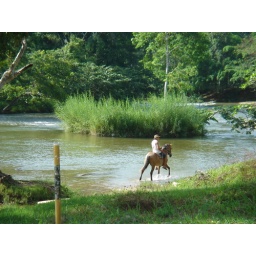
A horseman getting ready to cross the river in Succotz on his horse